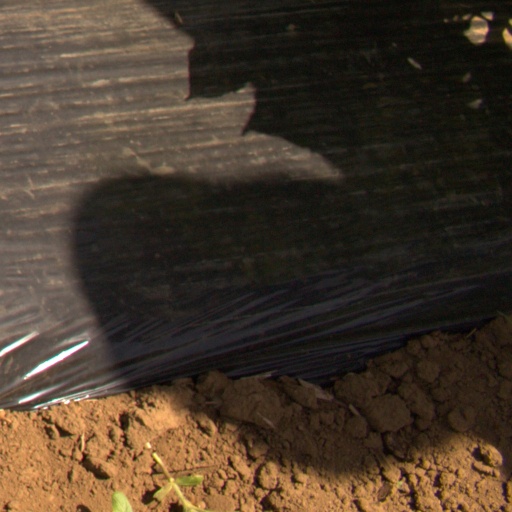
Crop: Jerusalem artichoke